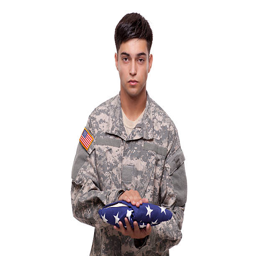
soldier with holding a flag